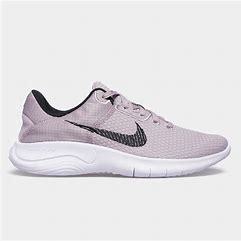
Brand: Nike
Model: Flex Experience Run 12